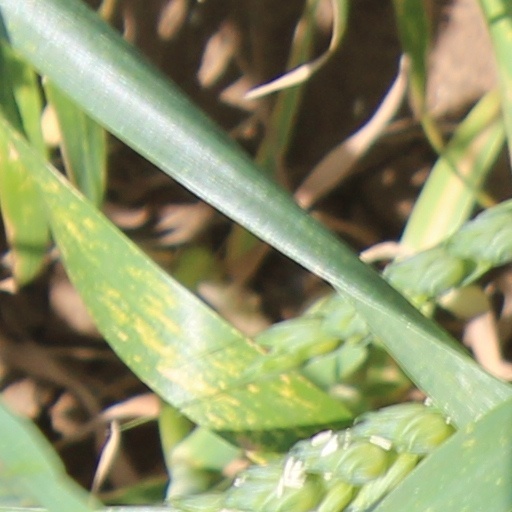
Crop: wheat